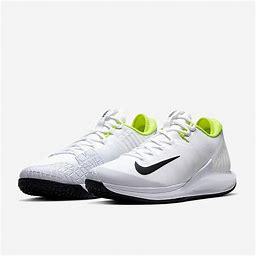
Brand: Nike
Model: Court Air Zoom Zero